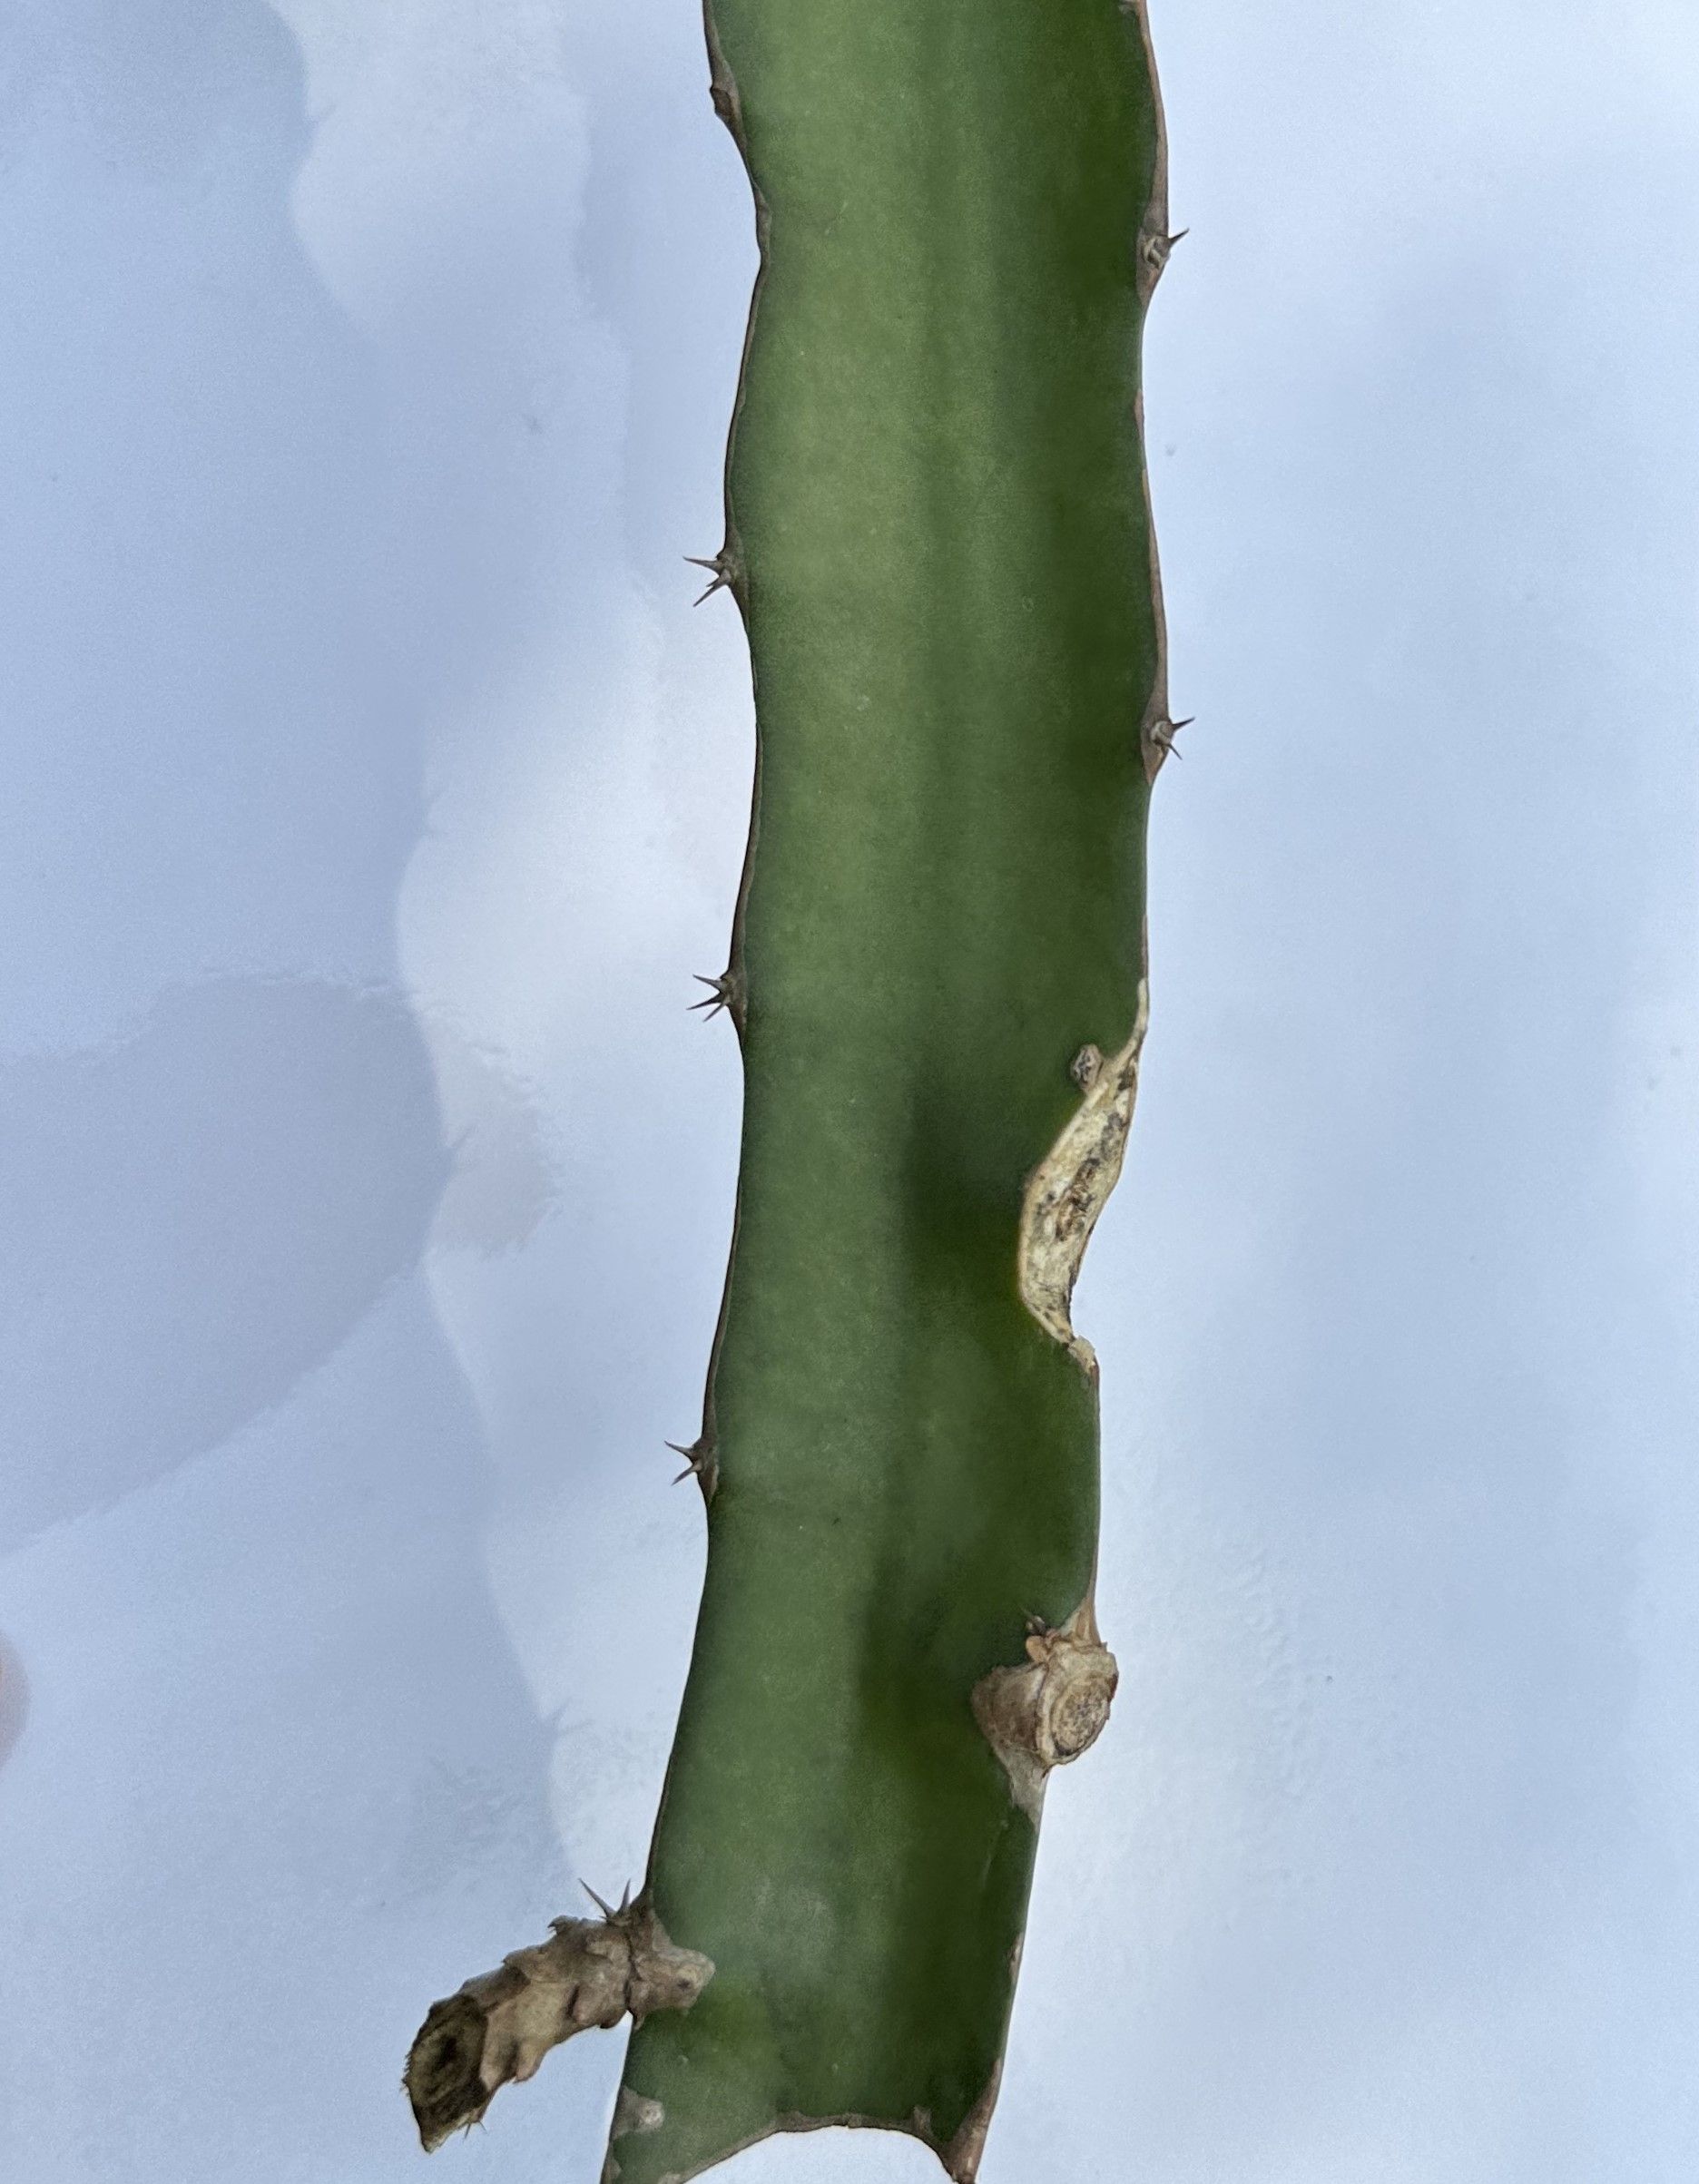
Label: Good leaf